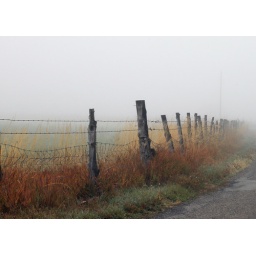
Wooden fence poles along country road in Western Colorado in early Fall on a foggy morning.